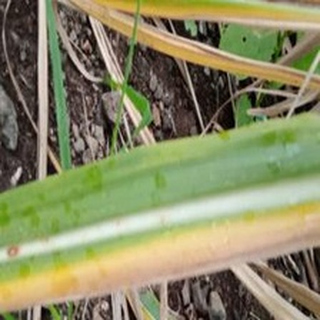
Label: sugarcane_yellow_leaf_disease